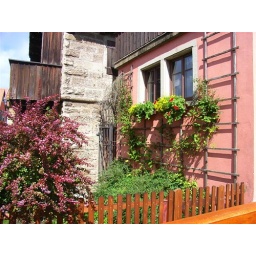
there are lots of window boxes in Rothenburg